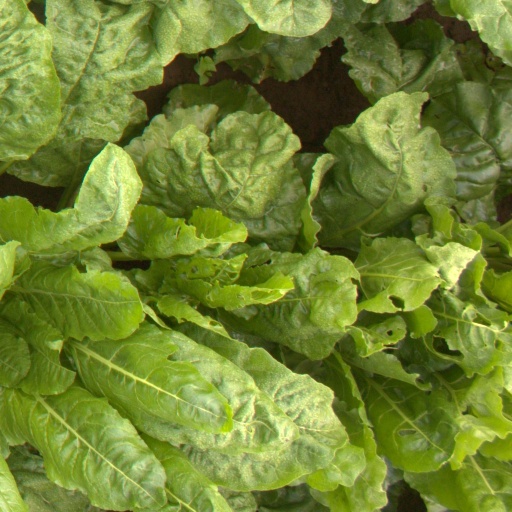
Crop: sugar beet